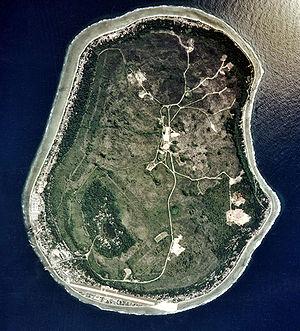
La République de Nauru n'est constituée que d'une seule île : l'île de Nauru. Située dans l'océan Pacifique, en Océanie, dans l'ensemble régional insulaire appelé Micronésie, le point le plus au nord de Nauru n'est qu'à 42 kilomètres au Sud de l'équateur.
La Nauru Phosphate Corporation est une entreprise publique dont l'activité est l'extraction du phosphate présent dans le sous-sol de l'île de Nauru. Elle est l'héritière des différentes compagnies britanniques qui se sont succédé depuis le début du XXᵉ siècle : la Pacific Islands Company, la Pacific Phosphate Company et la British Phosphate Commission. L'économie de Nauru dépendait presque exclusivement de cette industrie jusqu'au quasi-épuisement des ressources en phosphate au tournant du XXIᵉ siècle. En 2005, la NPC a été restructurée et rebaptisée RONPHOS.
L'écologie du paysage est une sous-discipline de l'écologie qui consiste en l'étude des processus écologiques à l'échelle des paysages. Le paysage est alors défini comme une portion de territoire hétérogène, composée d’ensembles d’écosystèmes en interaction et est considéré comme un niveau d’organisation des systèmes écologiques, supérieur à l’écosystème.
L'équipe de Nauru de basket-ball, est la sélection des meilleurs joueurs Nauruans de basket-ball. Elle est placée sous l'égide de la Fédération de Nauru de basket-ball.
Nauru, /na.u.ʁu/, en forme longue la république de Nauru est un État insulaire d'Océanie situé en Micronésie, peuplé de 13 649 habitants en 2017 et l'un des plus petits États du monde.
L'équipe de Nauru féminine de basket-ball, est la sélection des meilleurs joueuses Nauruans de basket-ball. Elle est placée sous l'égide de la Fédération de Nauru de basket-ball.